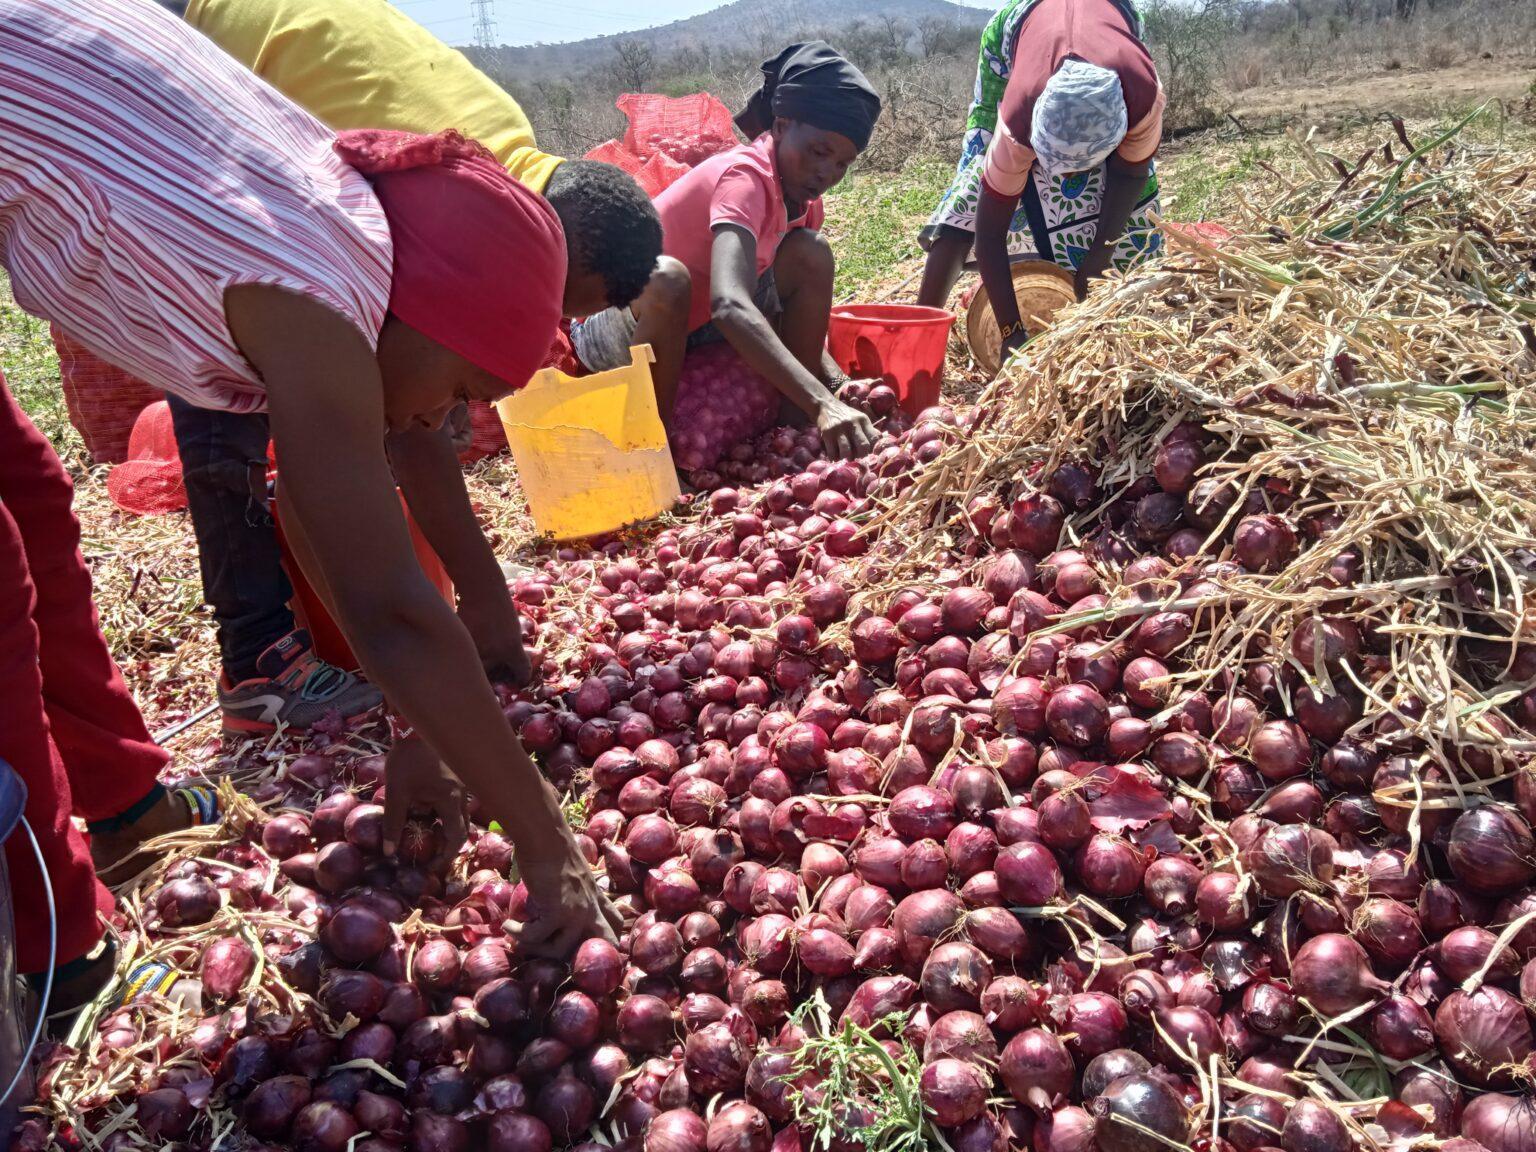
Mkulima ameajiri watu katika shamba lake la vitunguu maji, ambao sasa wanavichambua vile ambavyo ni bora zaidi, ili viweze kusafirishwa nakupelekwa kwenye masoko ya nje ya nchi, ambapo anapata faida maradufu.